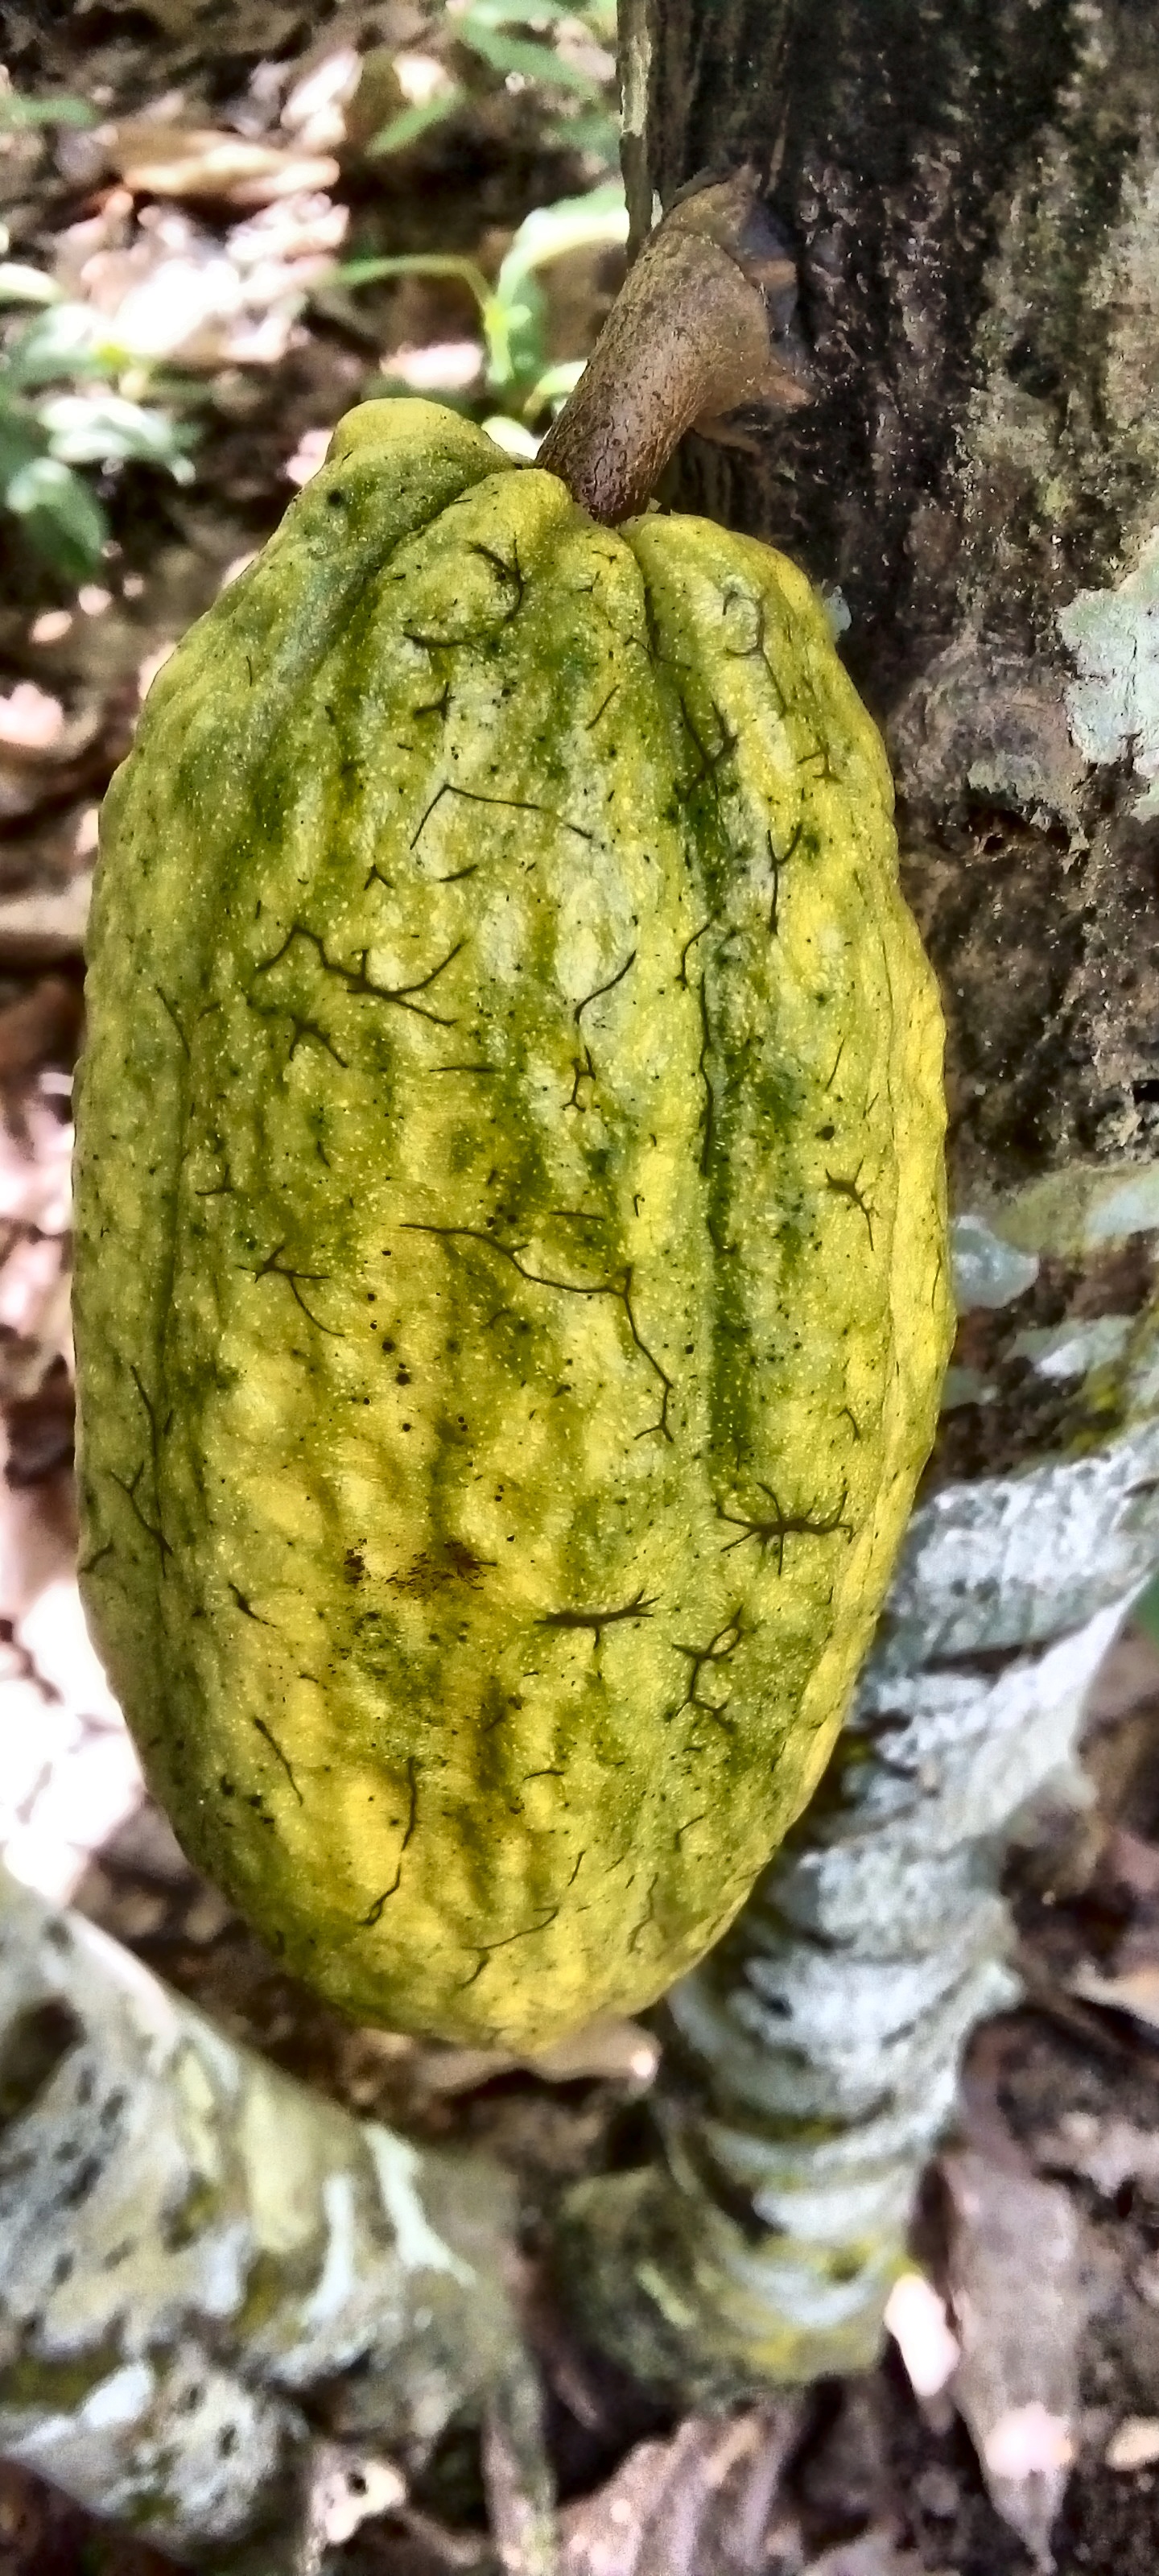
Maturity: mature
Variety: Guiana